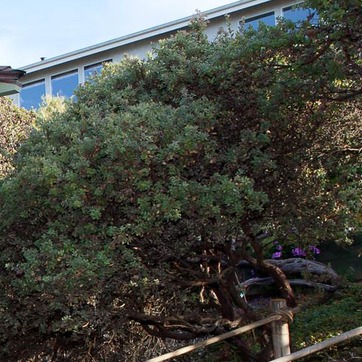
Material: foliage